Malcolm Shepherd, 2nd Baron Shepherd

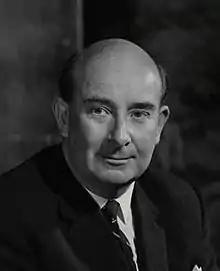
Shepherd in 1968

Malcolm Newton Shepherd, 2nd Baron Shepherd, Baron Shepherd of Spalding (27 September 1918 – 5 April 2001), was a British Labour politician and peer who served as Leader of the House of Lords under Harold Wilson and James Callaghan and member of the Privy Council of the United Kingdom.